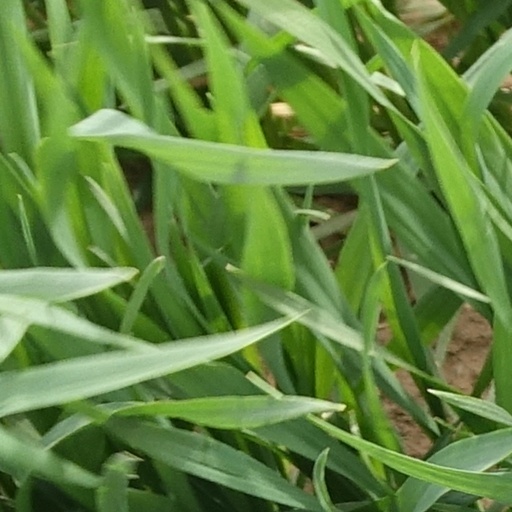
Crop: wheat